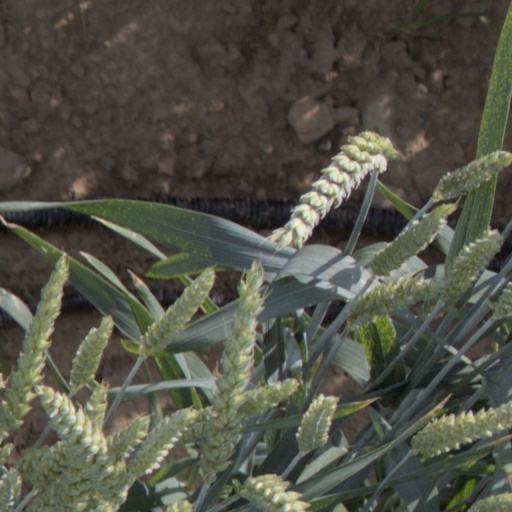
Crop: wheat